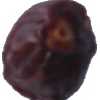
Label: dates